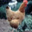
Label: bird